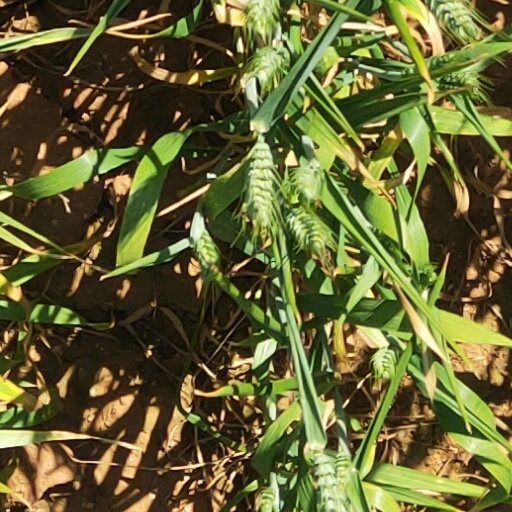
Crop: wheat